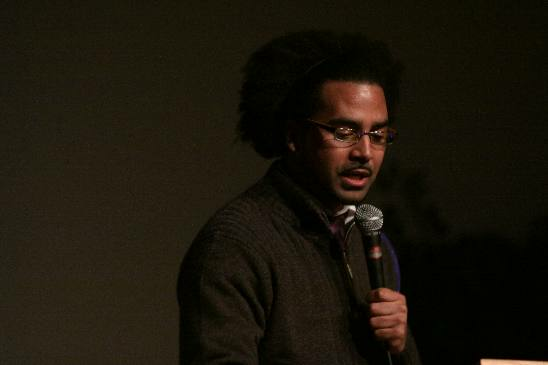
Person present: Yes